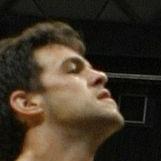
Age: 23